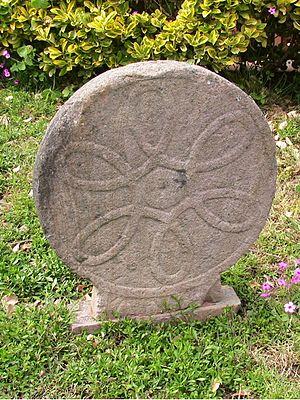
Une stèle discoïdale est un monument funéraire que l'on peut trouver dans le Maghreb, en Syrie, Suède, France, Italie, Espagne, Portugal, Turquie, Russie, Norvège. Elle a existé en France en Occitanie et reste particulièrement abondante dans les cimetières du Pays basque. Cette forme rappelle l'idole-bouteille ou le signe de Tanit que l'on rencontre dans la civilisation phénicienne.
L’art funéraire basque, généralisé sur l'ensemble du Pays basque qu'il soit français ou espagnol, est l’une des manifestations des pratiques culturelles funéraires basques. Il se caractérise par des sculptures sur pierres, dont les plus anciennes datent de la fin du XVIᵉ siècle. Il ne s'agit pas de la part des sculpteurs, du moins avant le XIXᵉ siècle, de la traduction d'une recherche artistique, ou la réponse à un besoin utilitaire, mais de l'aboutissement d'une initiation, qui prend ses racines dans la lecture du rite funéraire basque. Les premières traces connues de ces pratiques funéraires, découvertes et étudiées dans les montagnes basques, datent de la protohistoire basque.